Margalit Shilo

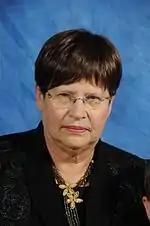
Margalit Shilo

Margalit Shilo (born 1942) is an Israeli historian. Until her retirement, she worked at the Land of Israel Studies and Archeology Department at Bar Ilan University where her area of focus was the Jewish community in pre-state Israel, and women and gender in Israel. She is the author and editor of 12 books and 80 papers.